Marie Ismaël-Garcin

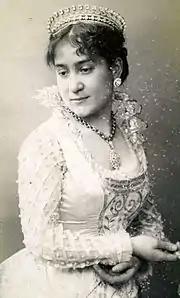
Marie Ismaël-Garcin in stage costume, Lille, 1880s

Marie Ismaël-Garcin (4 April 1858 - 6 December 1946), was a French opera singer who specialised in light soprano roles and sang leading roles in several French opera houses during the 1880s. She was married to the French baritone, Jean-Vital Jammes.